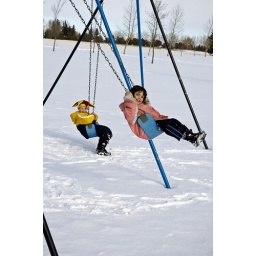
A young girl and boy on a swing set in winter.ottopixel.com